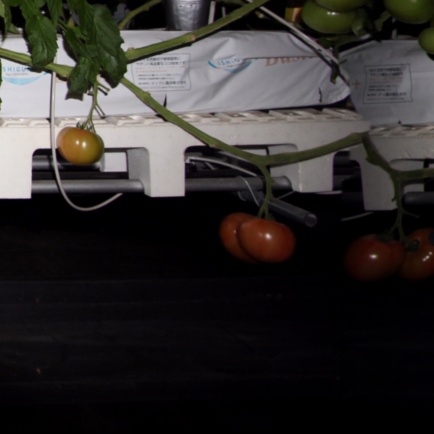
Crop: tomato